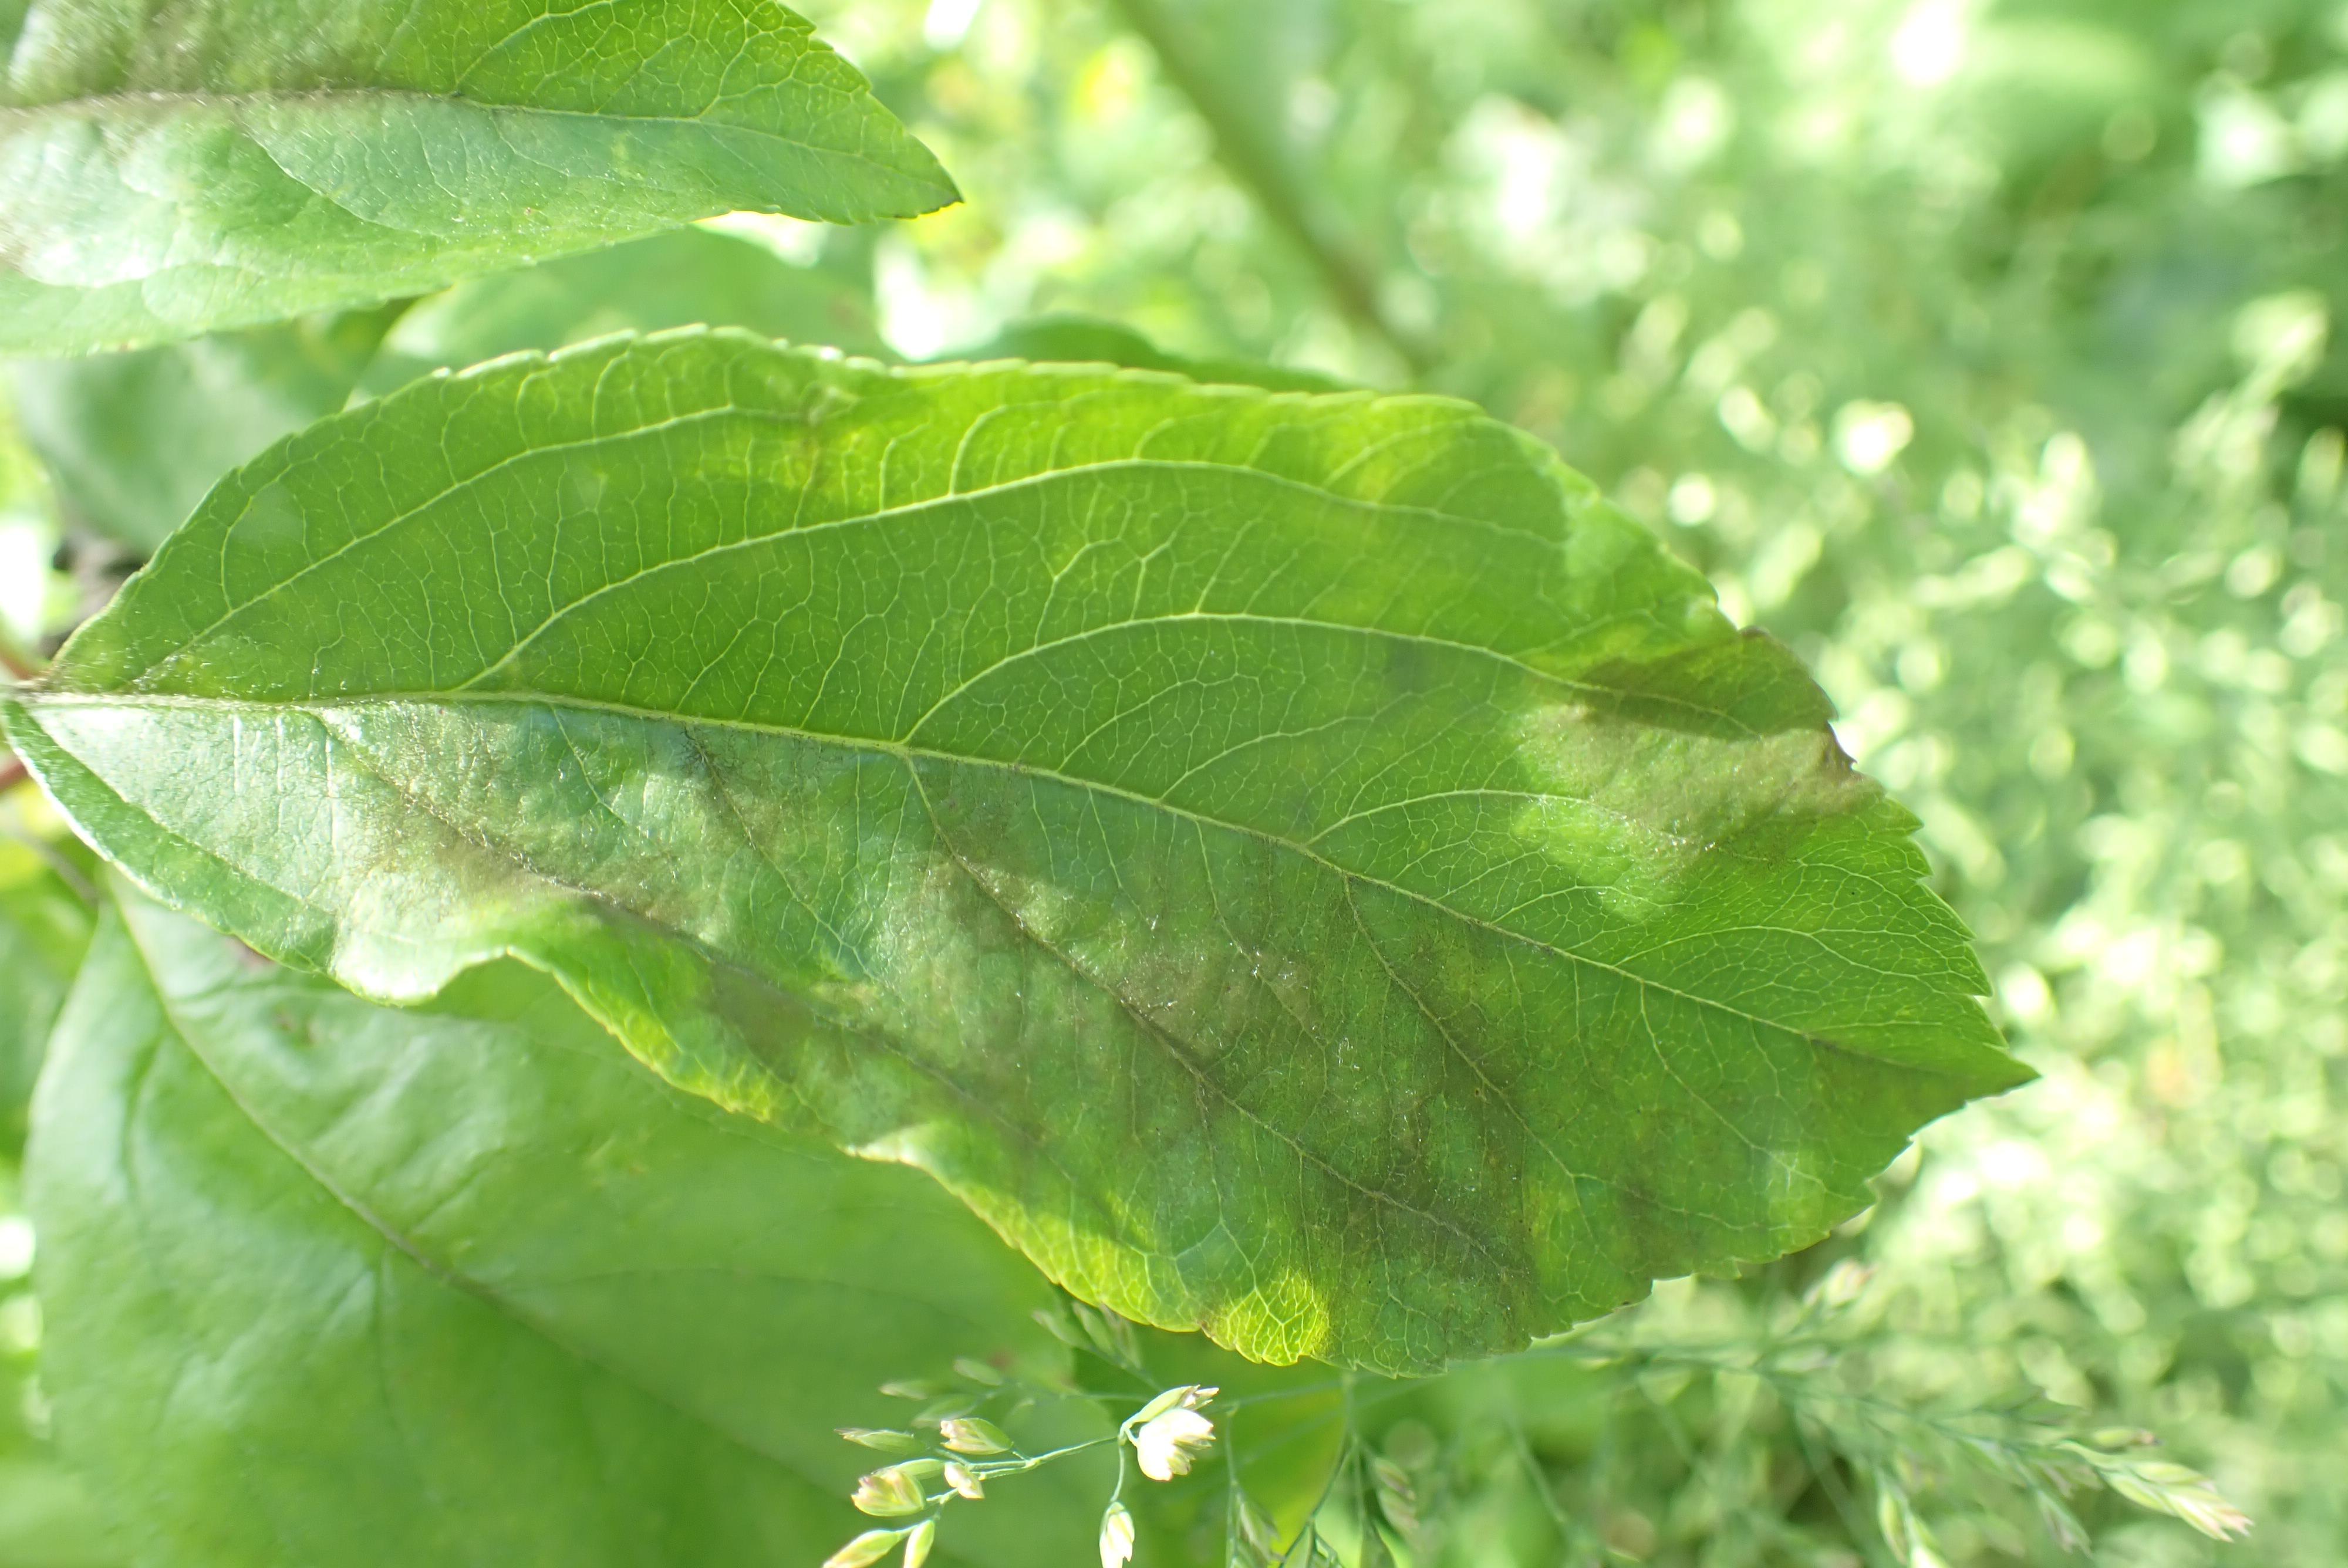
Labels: scab